Leon (Souda Bay)

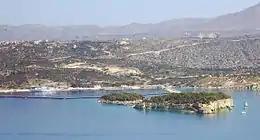
The islet of Leon, on the left, next to the larger islet of Souda, within Souda bay

On the southeast side of the islet, a small distance away, there is another larger islet called Souda. In ancient times these two islets were referred to as Leukai (Greek for "white ones") and pronounced "Lefkai". Their name came from the ancient Greek myth about a musical contest between the Sirens and the Muses. Out of their anguish from losing the competition, writes Stephanus of Byzantium, the Muses plucked their rivals' feathers from their wings; the Sirens turned white and fell into the sea at Aptera ("featherless") where they formed the islands in the bay that were called Lefkai.